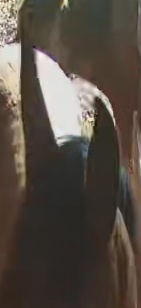
Face region: ears (position_of_ears)
Pain indicator: not_present